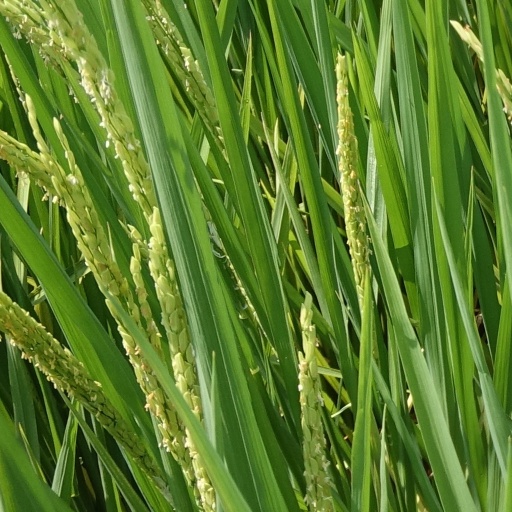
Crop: rice